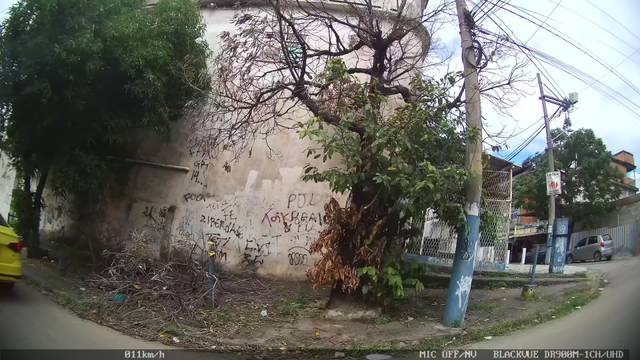
Region: Brazil
Coordinates: -22.81, -43.317